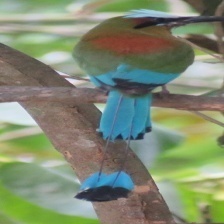
Species: TURQUOISE MOTMOT
Scientific name: EUMOMOTA SUPERCILIOSA